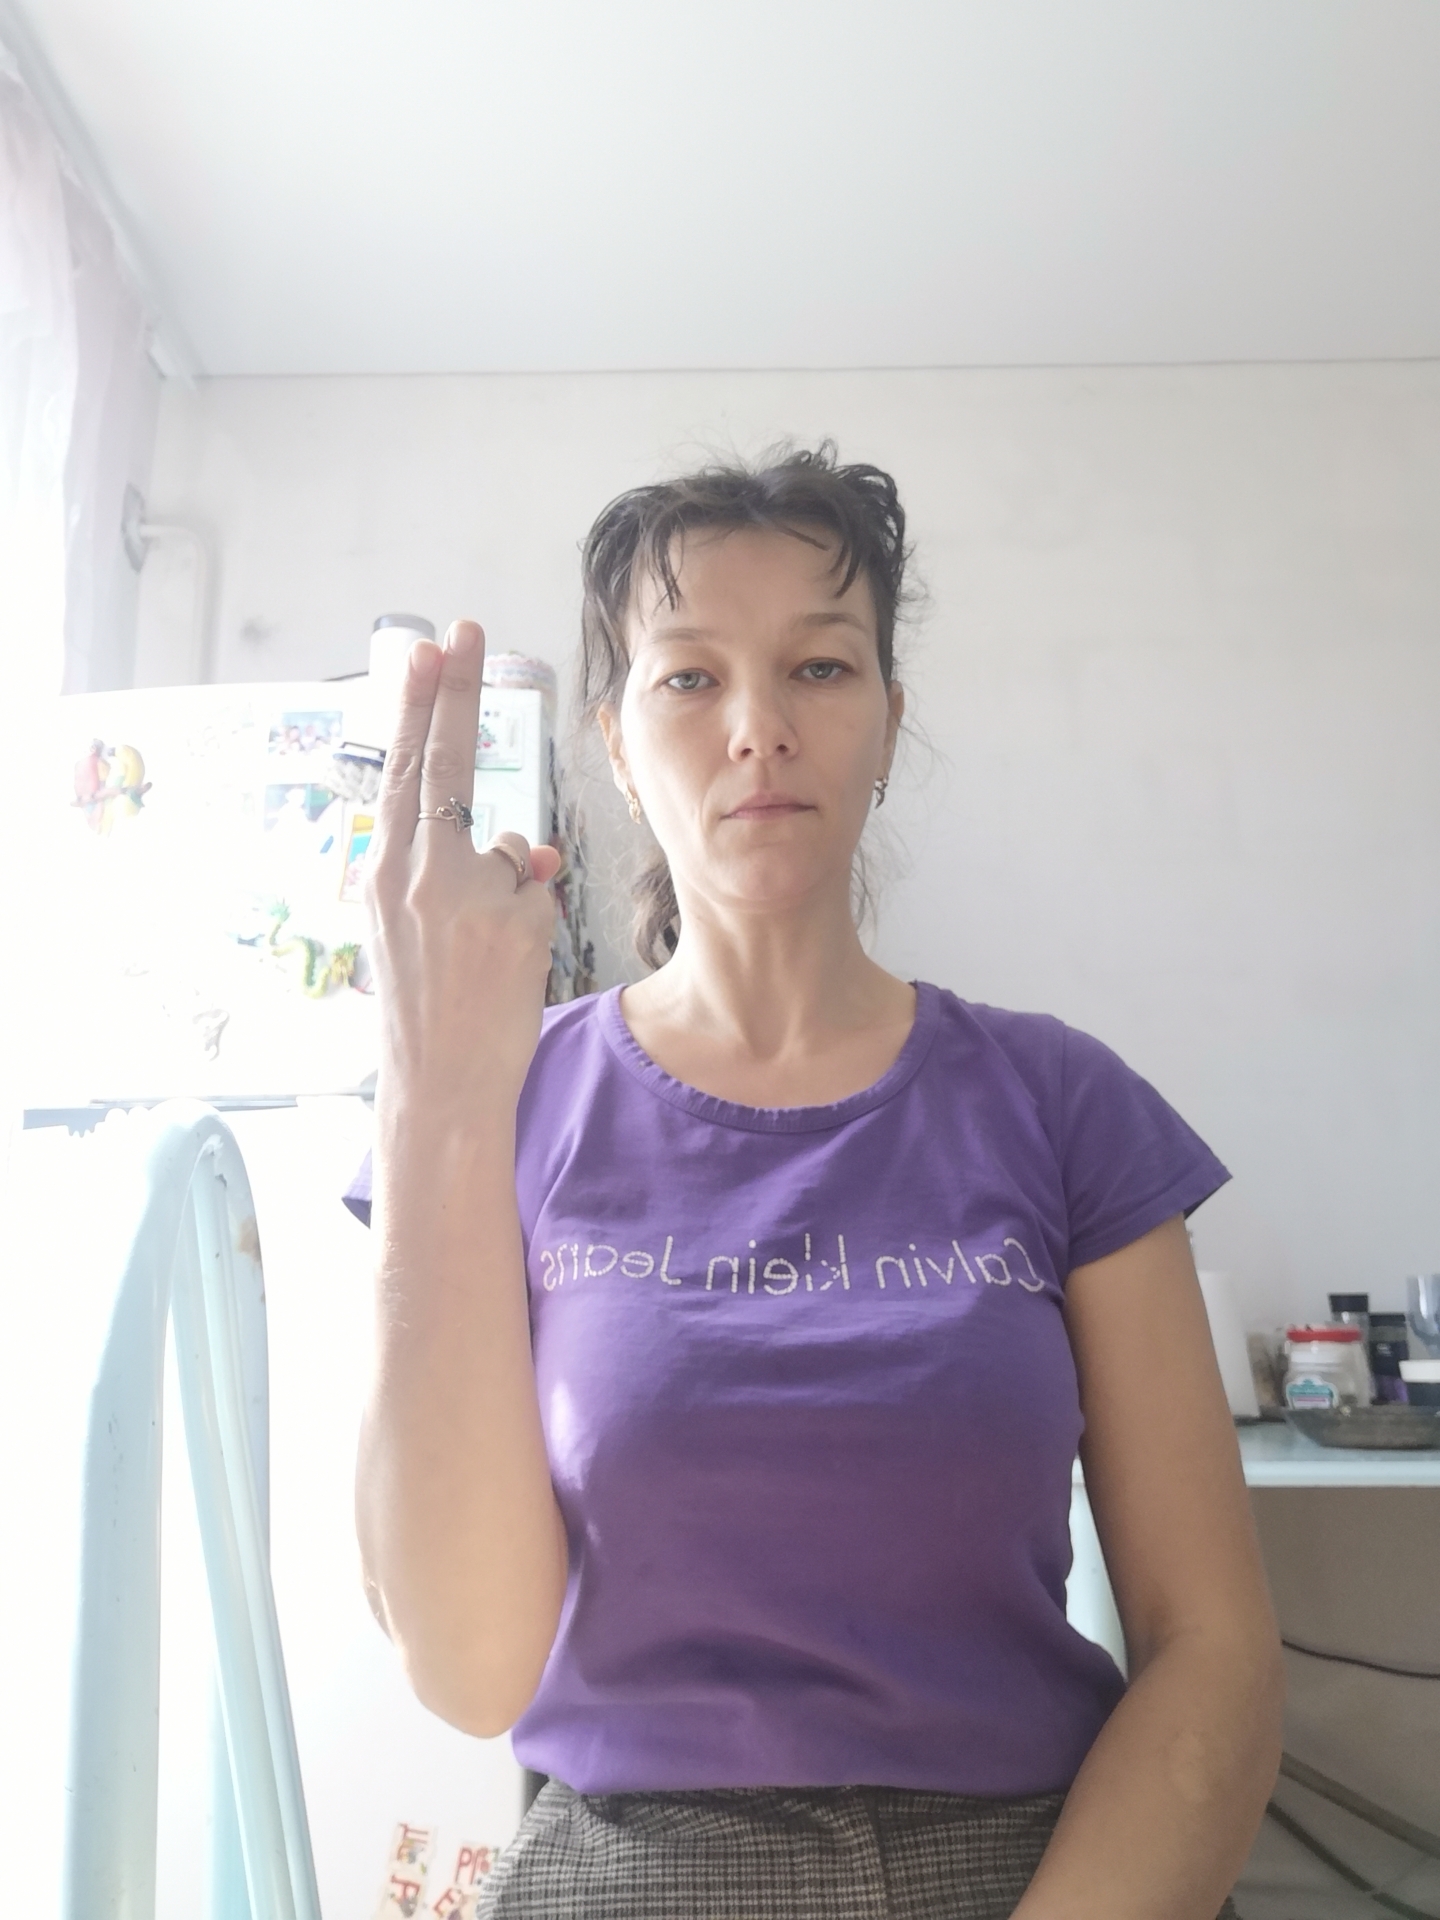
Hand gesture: two_up_inverted